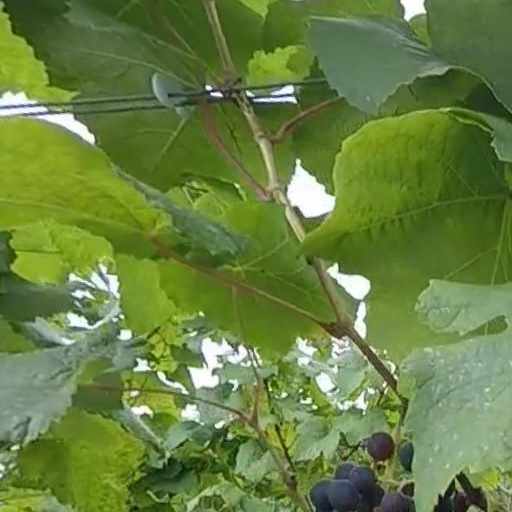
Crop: grape